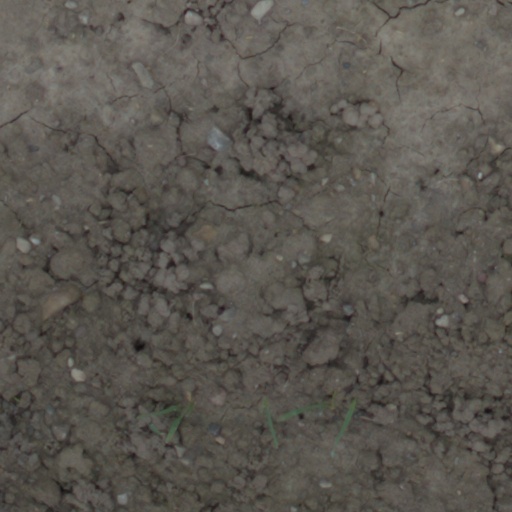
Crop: wheat